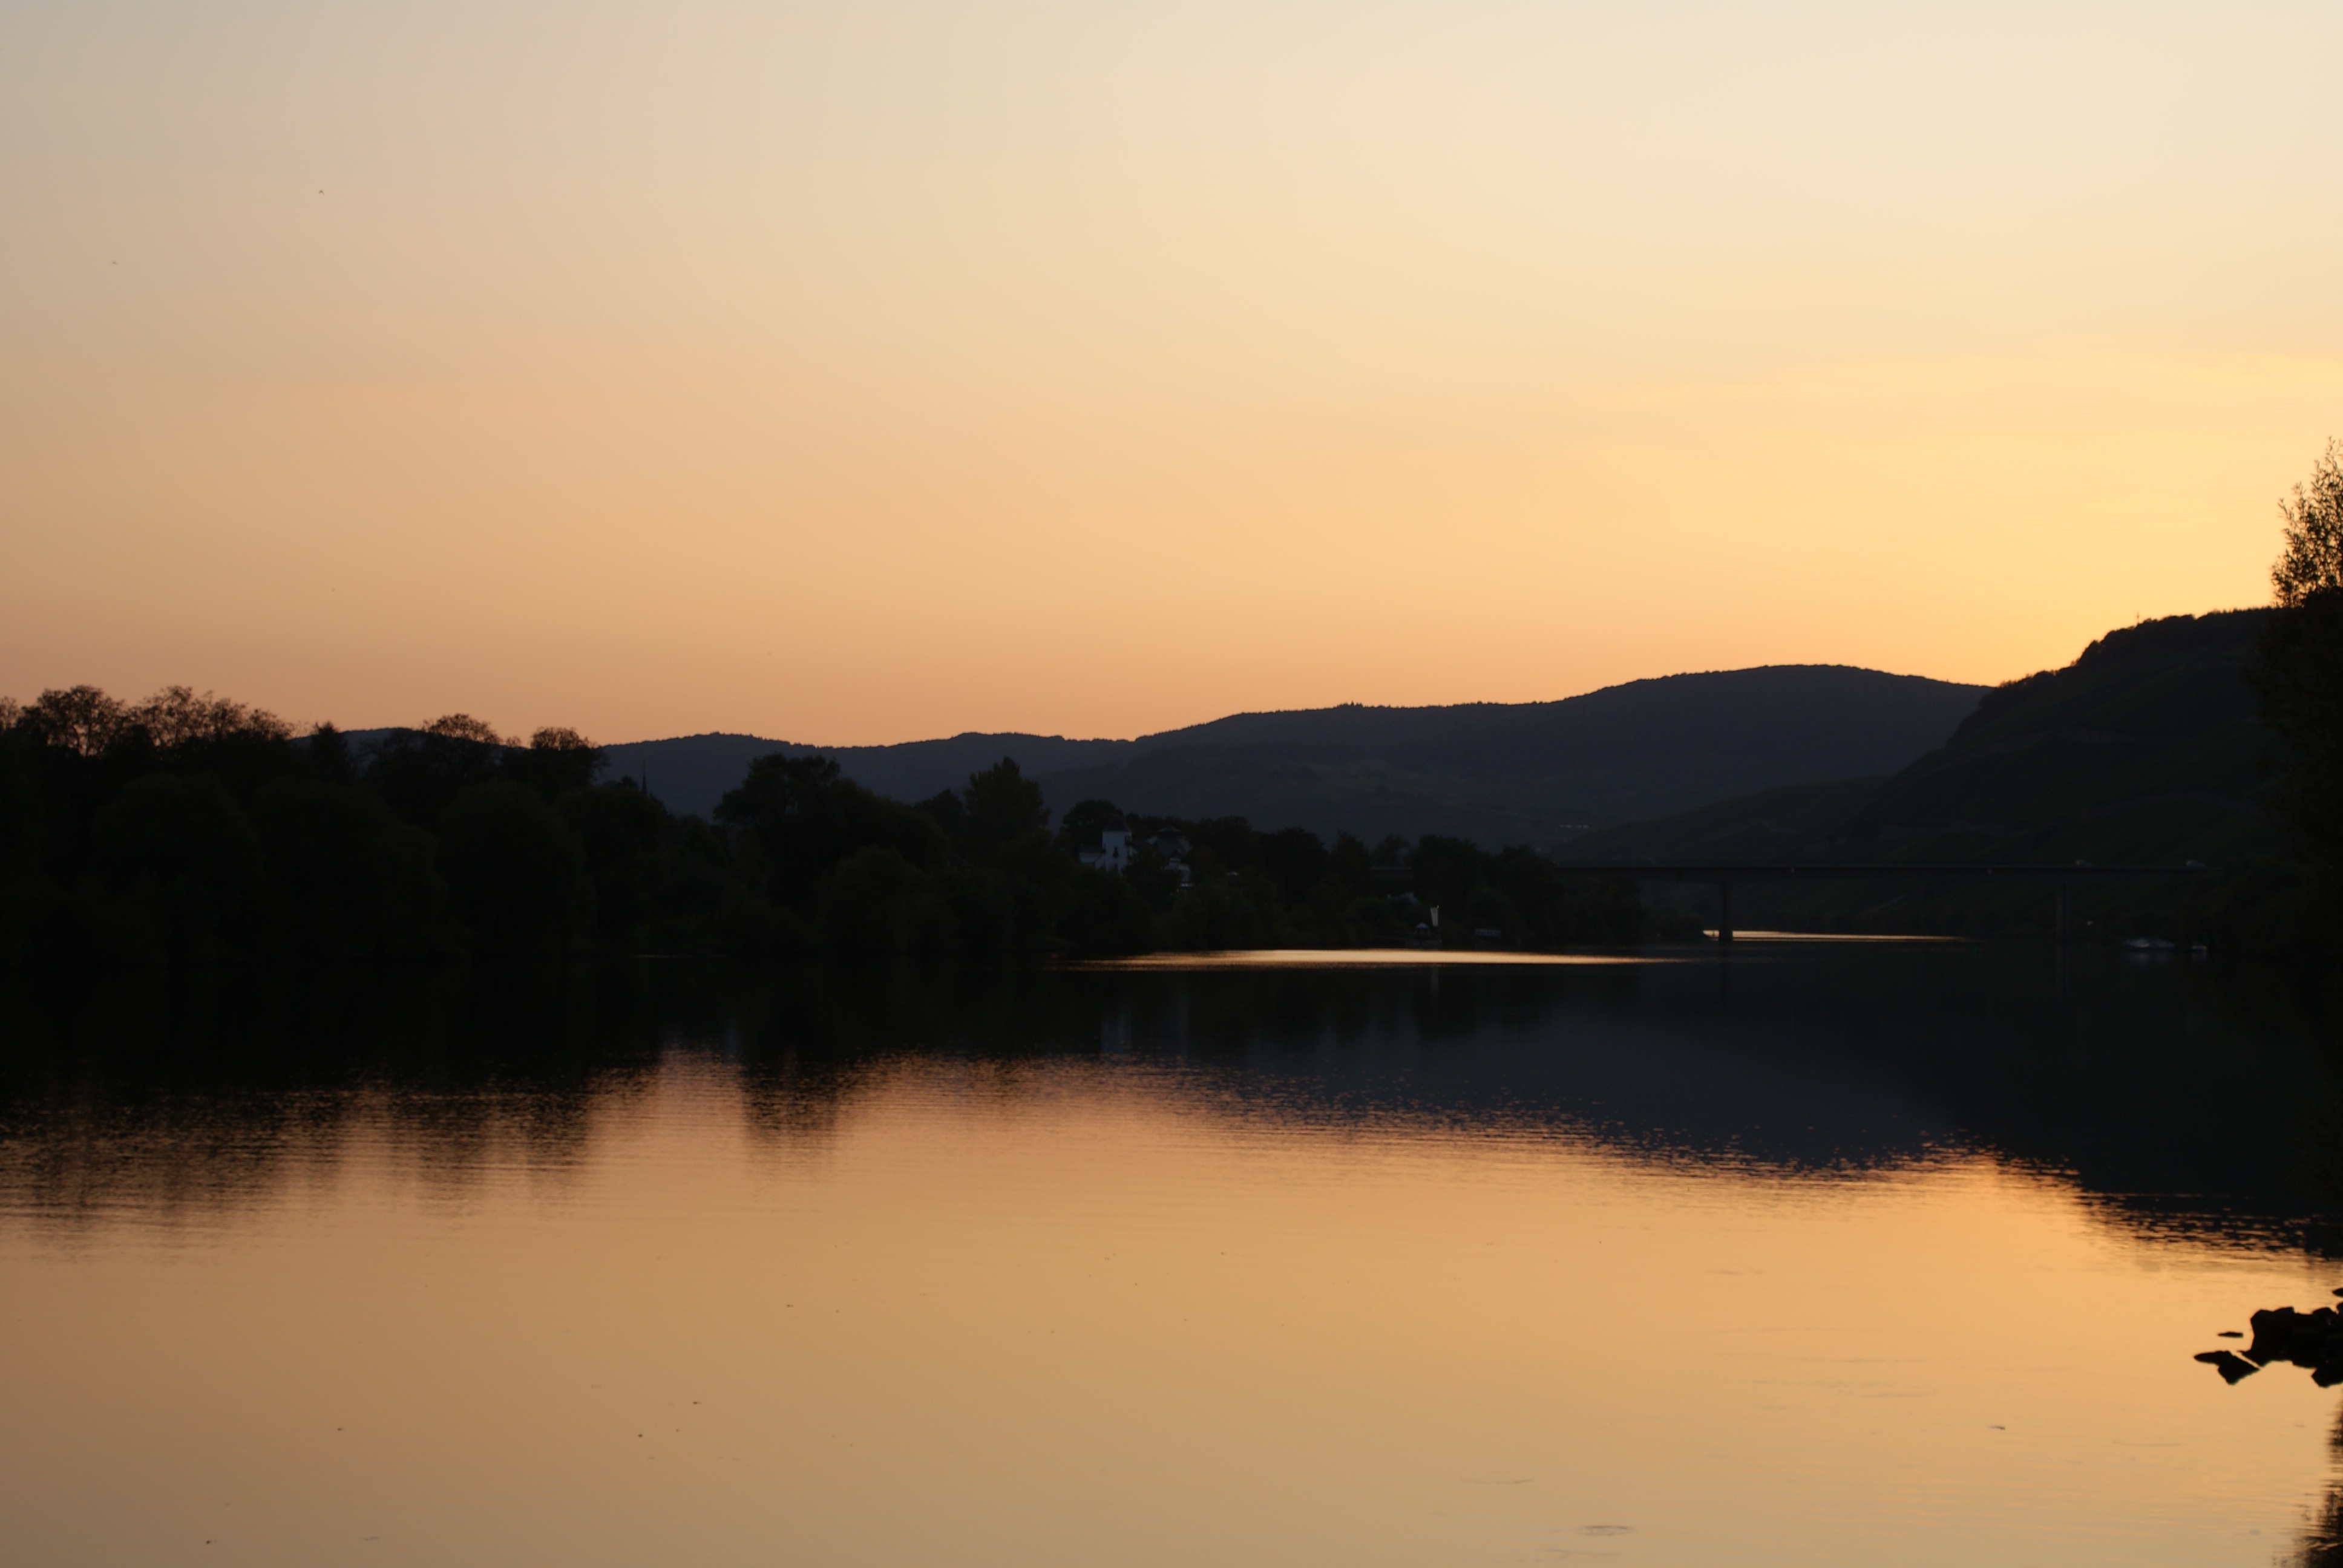
landscape, water, nature, mountain, sun, sunrise, sunset, morning, hill, lake, dawn, river, dusk, evening, reflection, romance, reservoir, body of water, loch, mosel, afterglow, atmospheric phenomenon